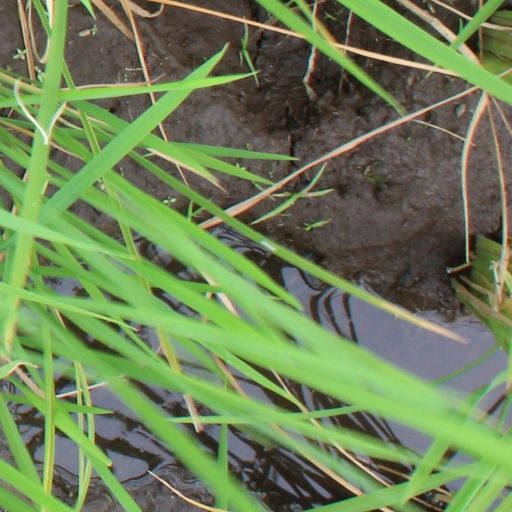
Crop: rice